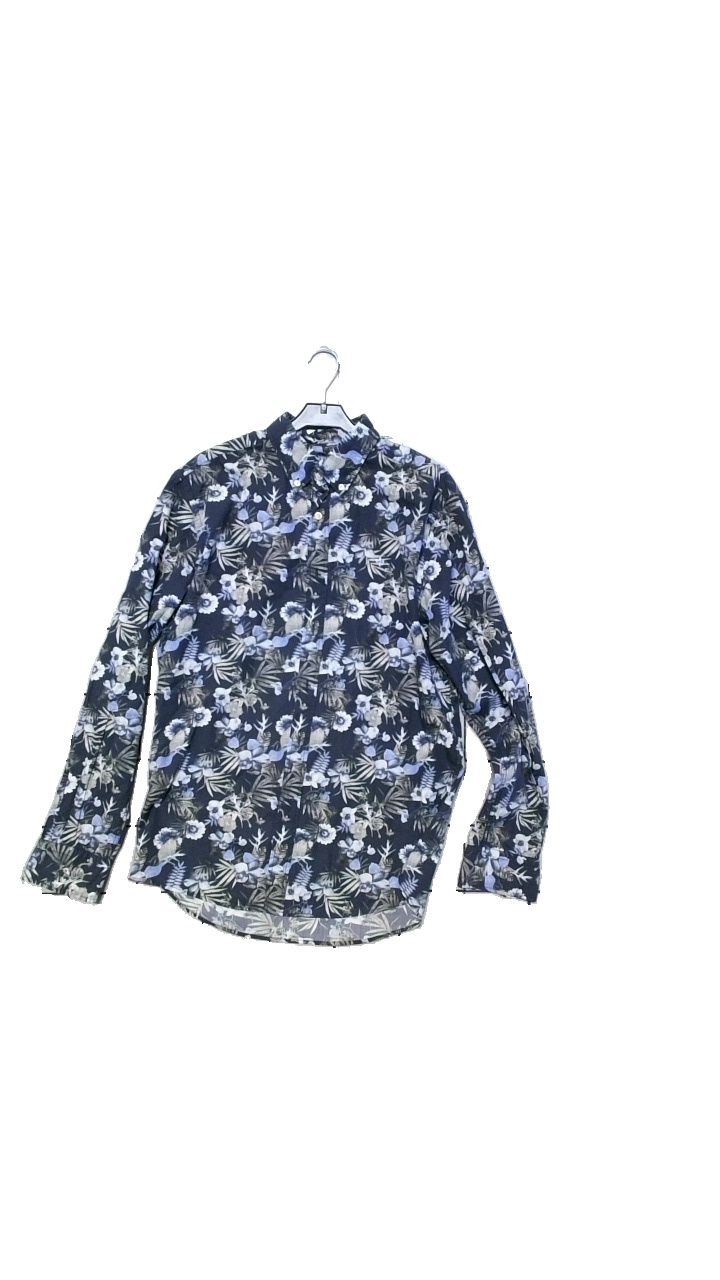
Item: Shirt (Men)
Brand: Morris
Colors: Multicolor
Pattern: Floral print
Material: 100% cotton
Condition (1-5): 5
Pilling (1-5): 5
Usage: Reuse
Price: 50-100